Ministry of Public Works (Japan)

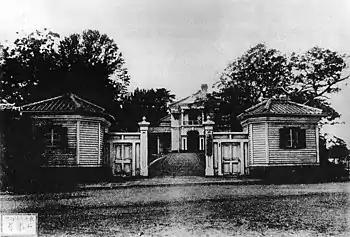
Public Works HQ, 1875

The was a cabinet-level ministry in the Daijō-kan system of government of the Meiji period Empire of Japan from 1870 to 1885. It is also sometimes referred to as the “Ministry of Engineering” or “Ministry of Industry”.